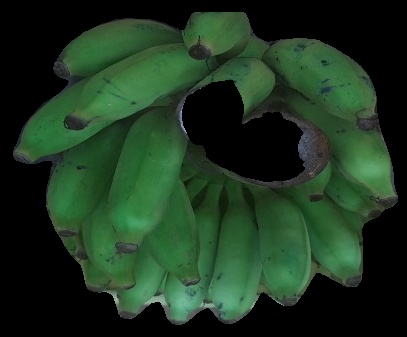
Variety: elakki-bale
Grade: grade2